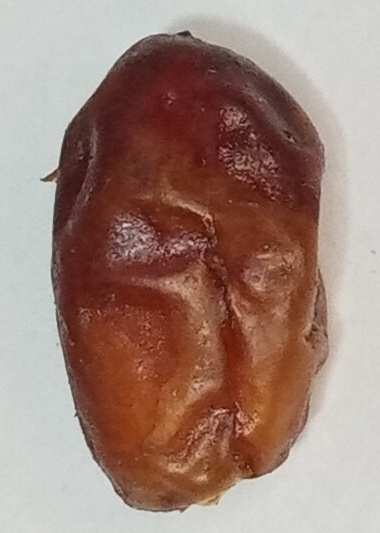
Variety: aseel
Size: medium
Grade: grade-1